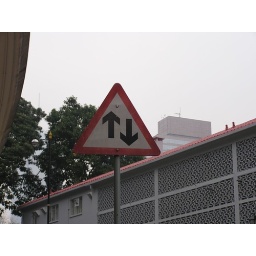
Confusing street sign in Hong Kong.